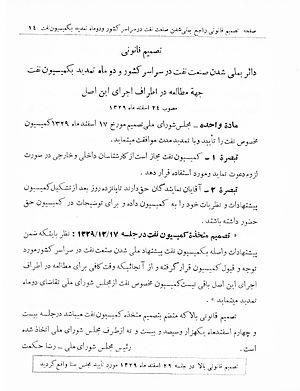
Hossein Alaʾ, né le 13 décembre 1882 à Téhéran et mort le 13 juillet 1964 dans la même ville, est un homme politique iranien. Il a étudié à Londres et a commencé la politique après un poste au ministère des Affaires étrangères iranien. Il est ensuite devenu député au Majles et faisait partie de ceux qui s'opposaient à la chute de la dynastie des Qajar à l'époque où Reza Shah Pahlavi a pris le pouvoir en 1925.
La Nationalisation de l'Industrie Pétrolière iranienne est un événement important dans l'histoire iranienne. Elle fut effectuée le 15 mars 1951, sous le premier Ministre Hossein Ala par le Parlement iranien qui adopta une Loi-Paragraphe. Elle a été précédée de longues négociations entre les représentants de l'AIOC britannique et le Gouvernement iranien, dont le Résultat ne fut pas accepté par le Parlement iranien. La Nationalisation, sur le territoire de l'Iran, des appareils et installations de traitement de l'Anglo-Iranian Oil Company conduisit à une crise nationale et internationale, connue comme la crise d'Abadan dans l'Histoire. La Crise se termina en 1954, avec la Signature d'un Accord entre le gouvernement iranien du premier Ministre Fazlollah Zahedi et un Consortium international de compagnies pétrolières étrangères, qui devait prendre fin en 1979.